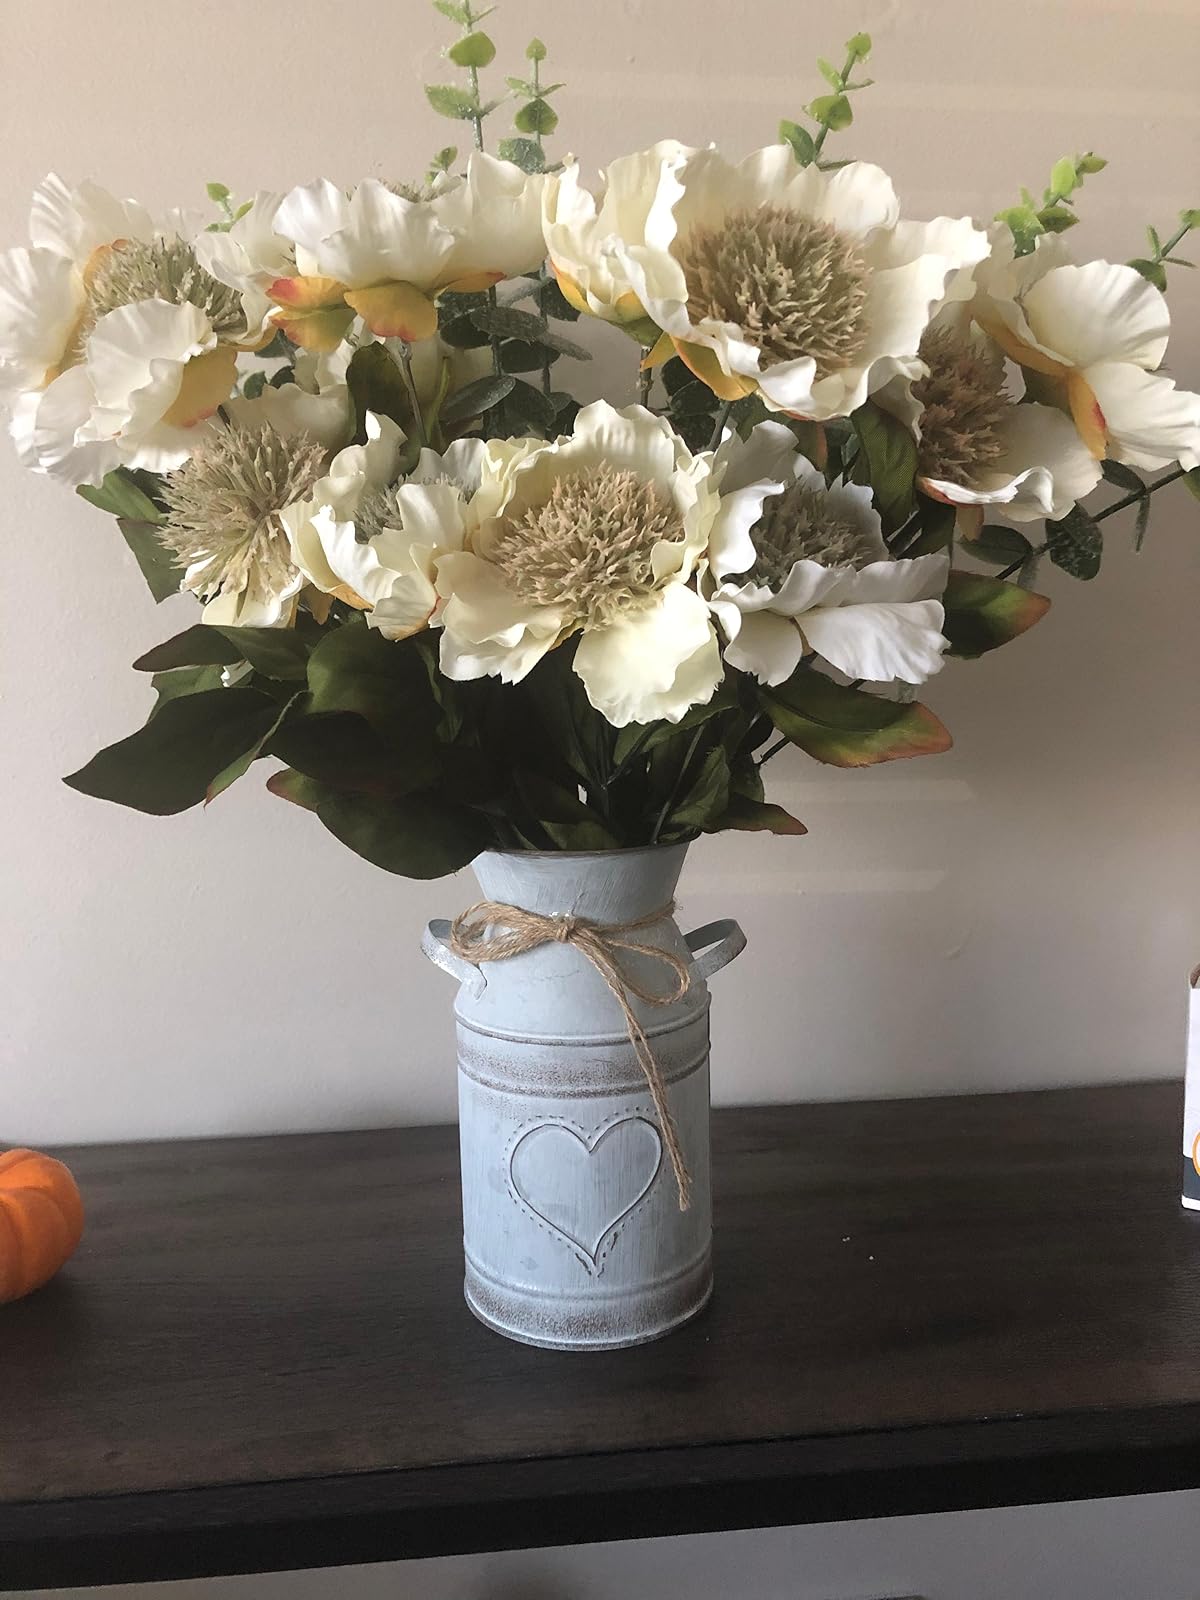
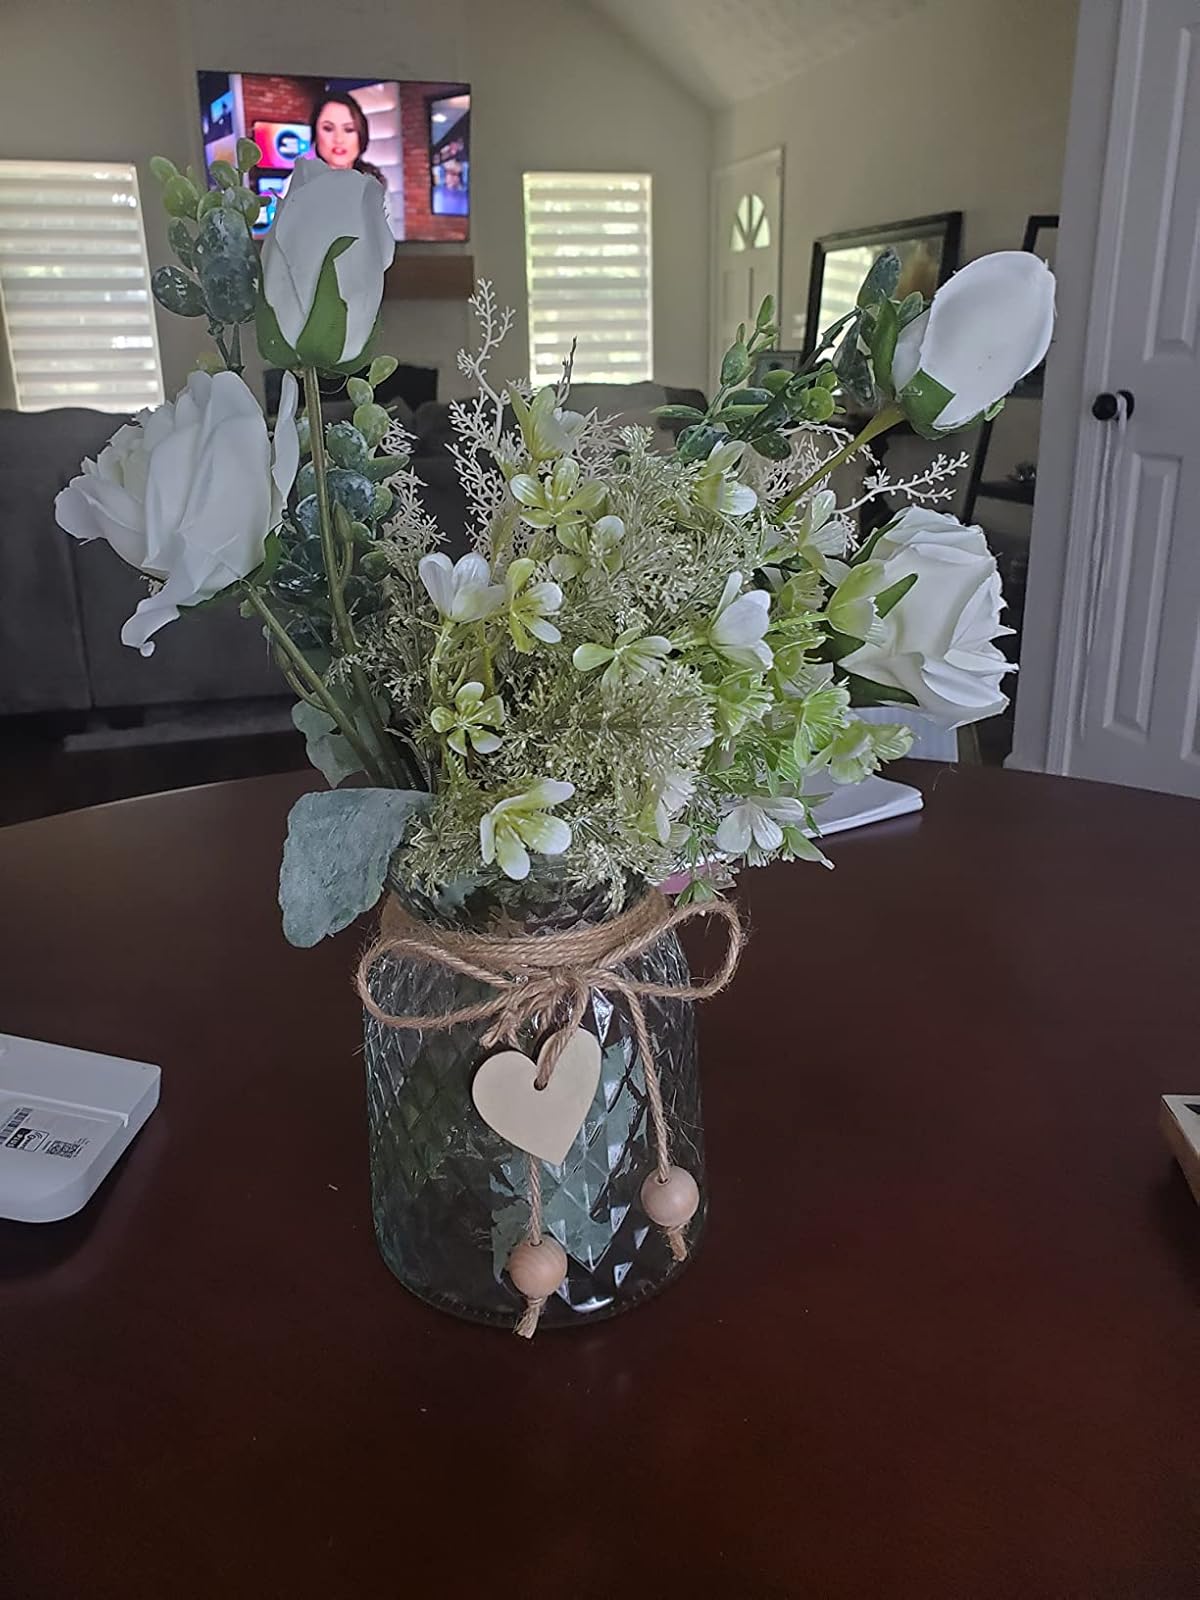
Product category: vase
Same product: no